The Perfect Host

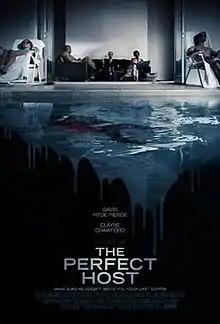
Theatrical release poster

The Perfect Host is a 2010 American black comedy psychological thriller film co-written and directed by Nicholas Tomnay in his feature directorial debut, and starring David Hyde Pierce and Clayne Crawford. It is a remake of Tomnay's short film "The Host" (2001).